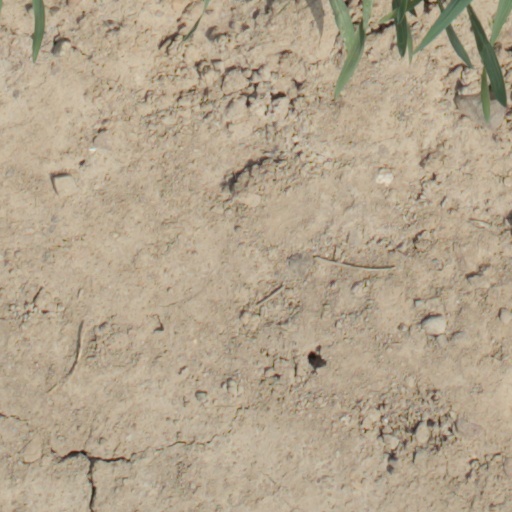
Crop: wheat